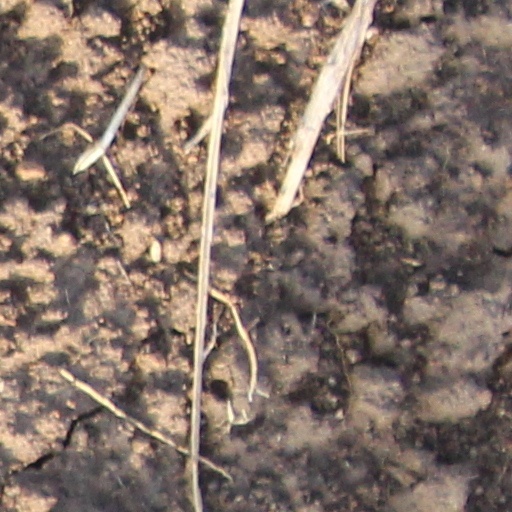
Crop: wheat